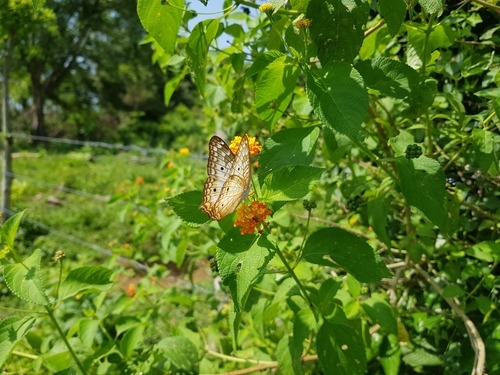
Scientific name: Anartia jatrophae
Common name: White peacock
Family: Nymphalidae
Order: Lepidoptera
Pollinator type: Primary pollinator
Habitat: Gardens, parks, and open areas
Geographic range: Southern United States to Argentina
Conservation status: Least Concern